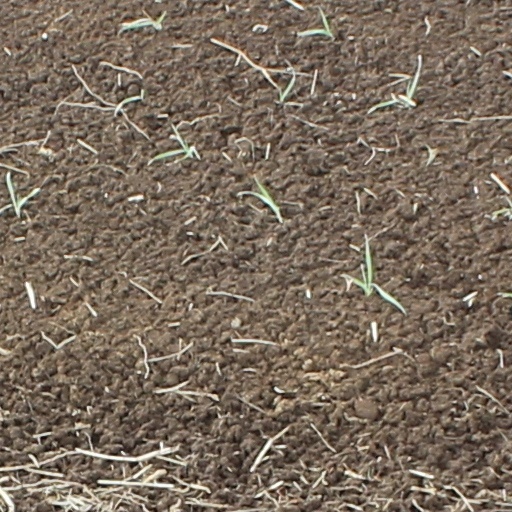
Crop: wheat